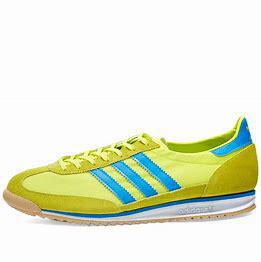
Brand: Adidas
Model: SL 72